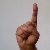
The image shows a hand gesture representing the letter 'D' in Indian Sign Language.